Biopharmaceutical

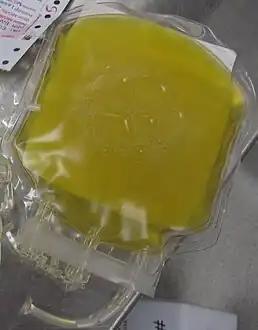
Blood plasma is a type of biopharmaceutical directly extracted from living systems.

Some of the oldest forms of biologics are extracted from the bodies of animals, and other humans especially. Important biologics include: